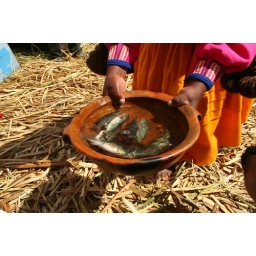
fish in a bowl